Kayin State

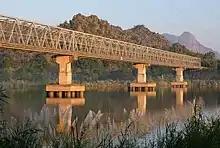
Thanlwin Bridge over the river Salween.

Tourism is one of the main economy of Kayin State. After the signing of the preliminary ceasefire between the KNU and the Myanmar government in 2012, the number of visitors to Kayin State increased largely. Kayin State received over 40,000 tourists in 2013, while in 2016, the number of tourists reached a record 150,000.